Borderline (Tove Styrke song)

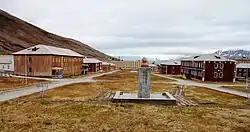
The music video for "Borderline" was filmed in Pyramiden, Svalbard.

Icelandic filmmaker Rúnar Ingi directed the accompanying music video for "Borderline". It was filmed on location in the former mining settlement Pyramiden on the Norwegian archipelago of Svalbard.